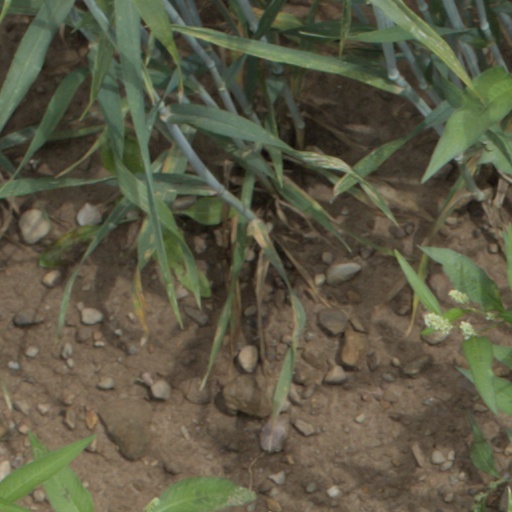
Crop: wheat